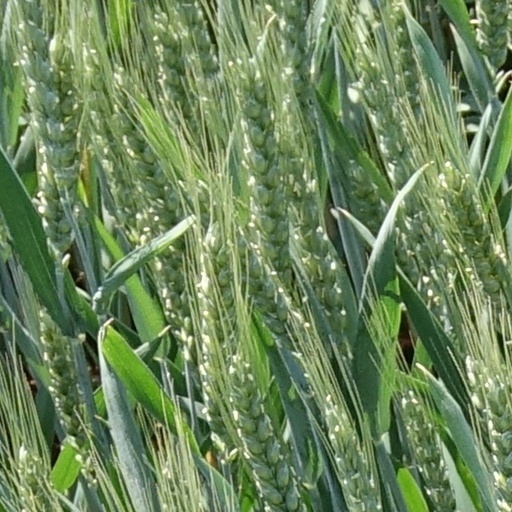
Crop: wheat